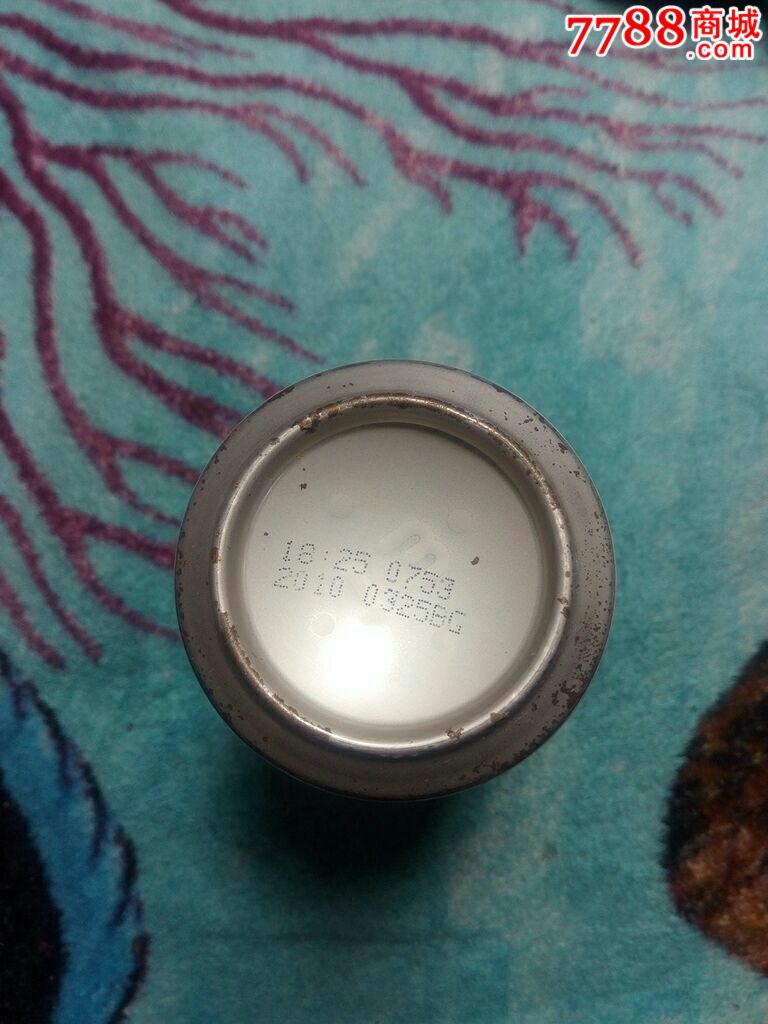
Label: metal